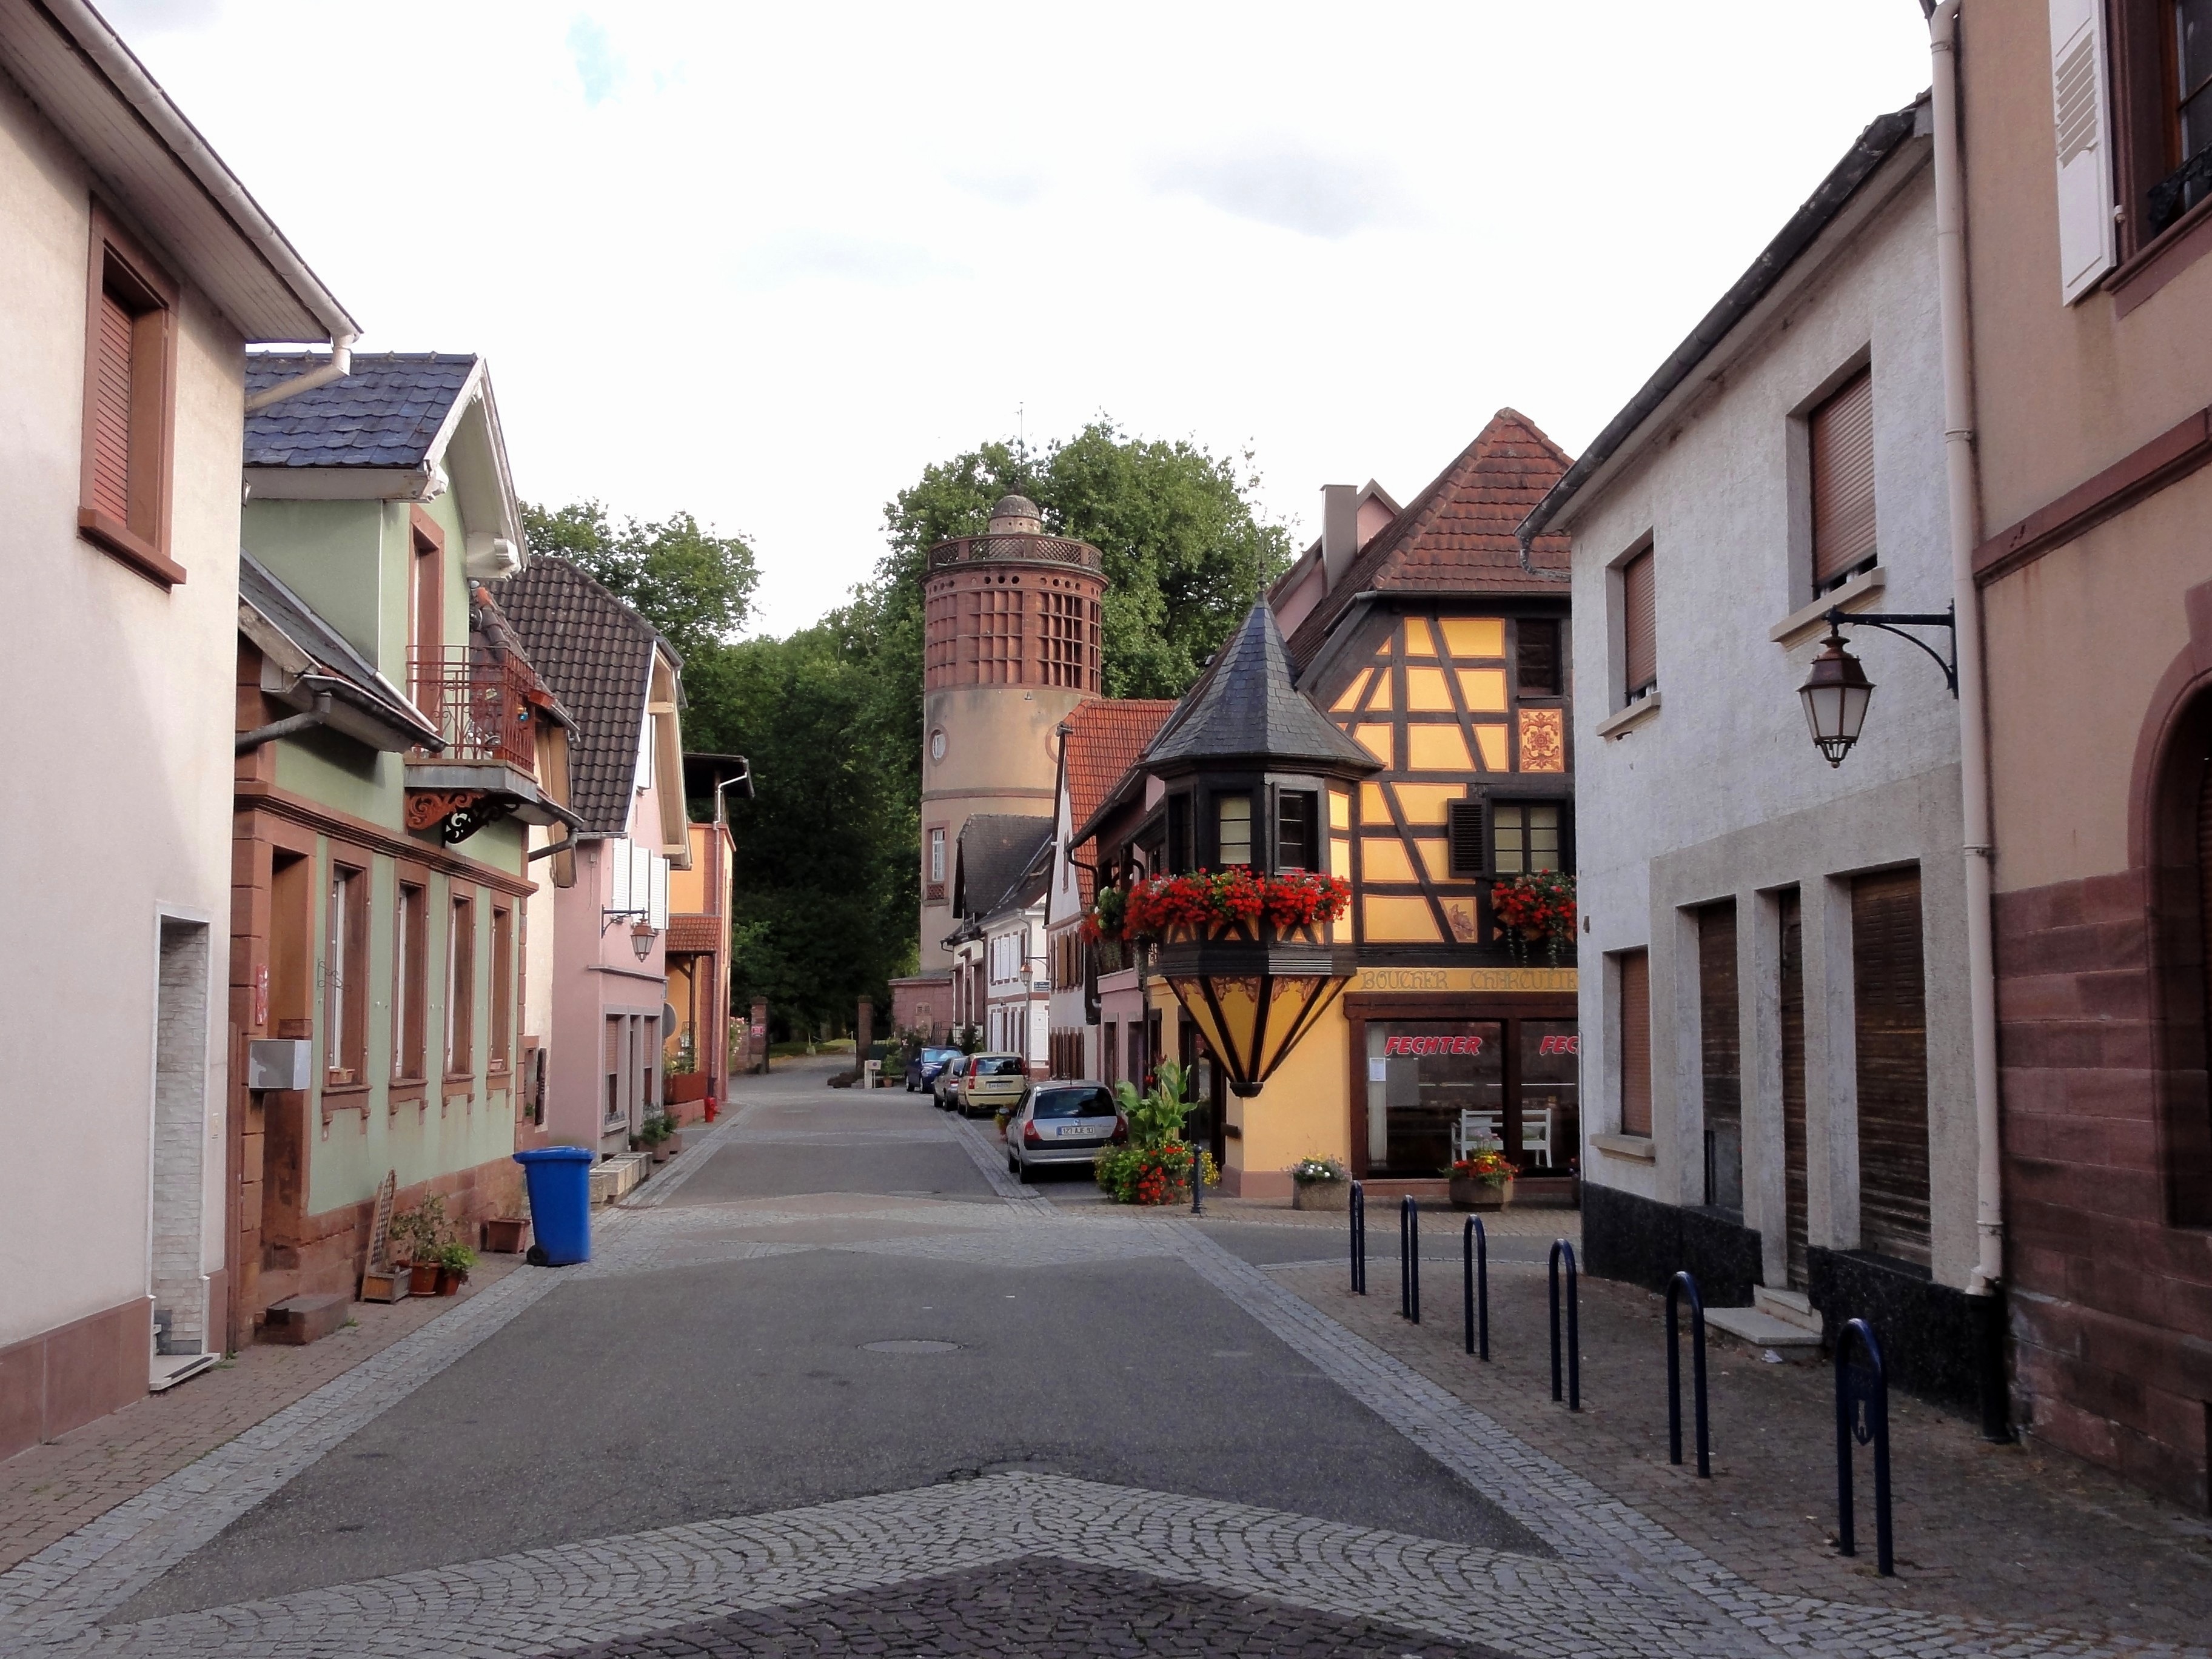
architecture, road, street, sidewalk, town, alley, city, village, france, suburb, lane, trees, outside, shops, buildings, infrastructure, neighbourhood, road surface, residential area, human settlement, reichshoffen